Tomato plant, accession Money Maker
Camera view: tilt-top (135 deg); turntable rotation: 0 degrees
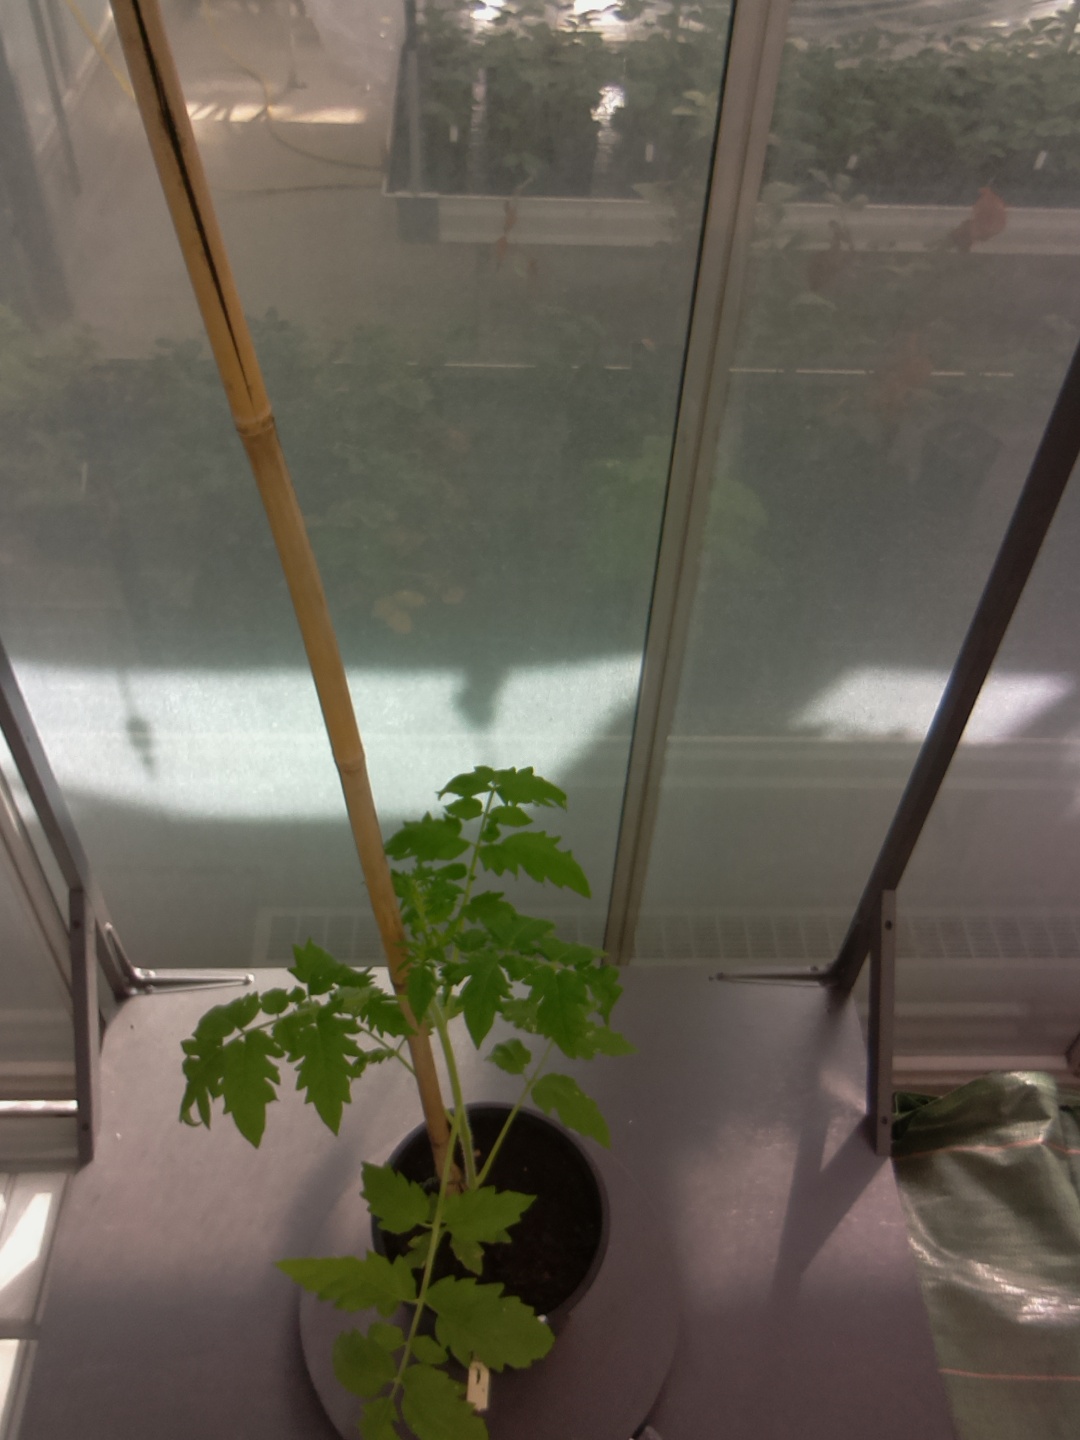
BBCH growth stage 14: 8 of true leaves visible